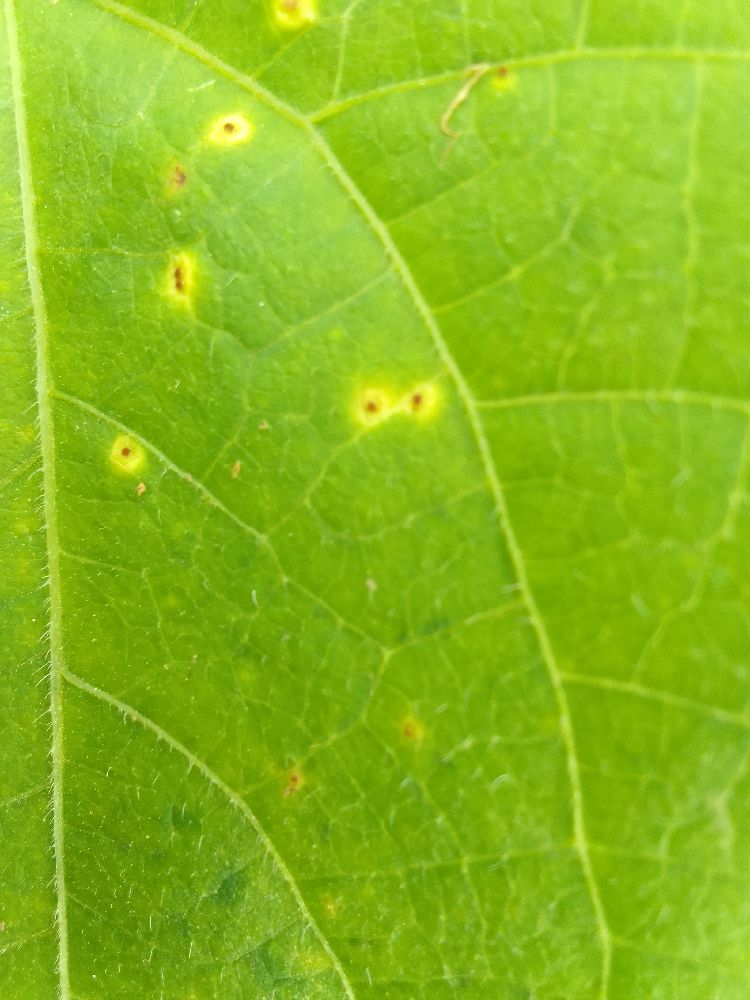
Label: rust